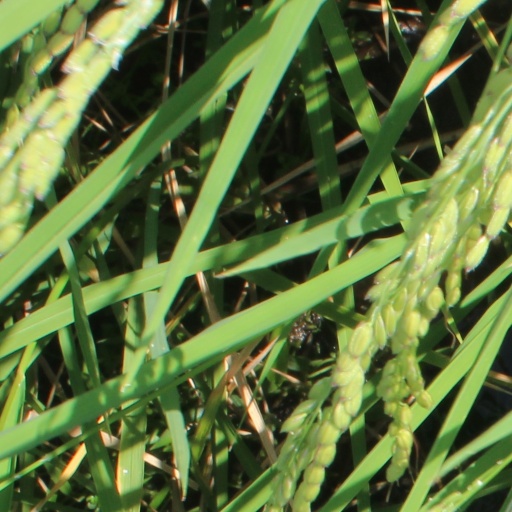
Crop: rice